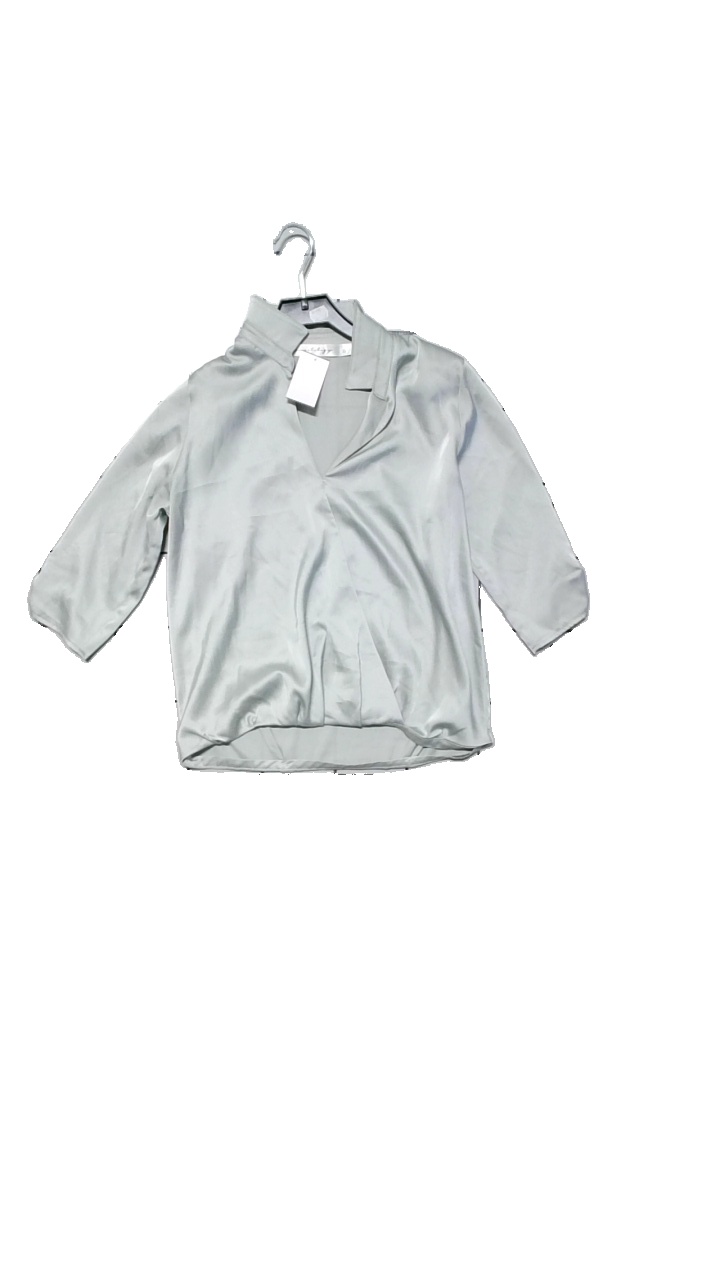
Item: Blouse (Ladies)
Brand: Angelology
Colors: Green
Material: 95% cotton, 5% elastane
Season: All
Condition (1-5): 4
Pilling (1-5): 4
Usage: Reuse
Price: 50-100